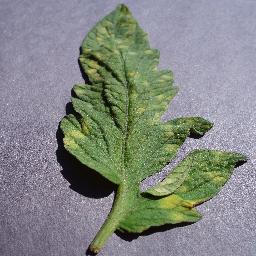
Label: Tomato___Leaf_Mold